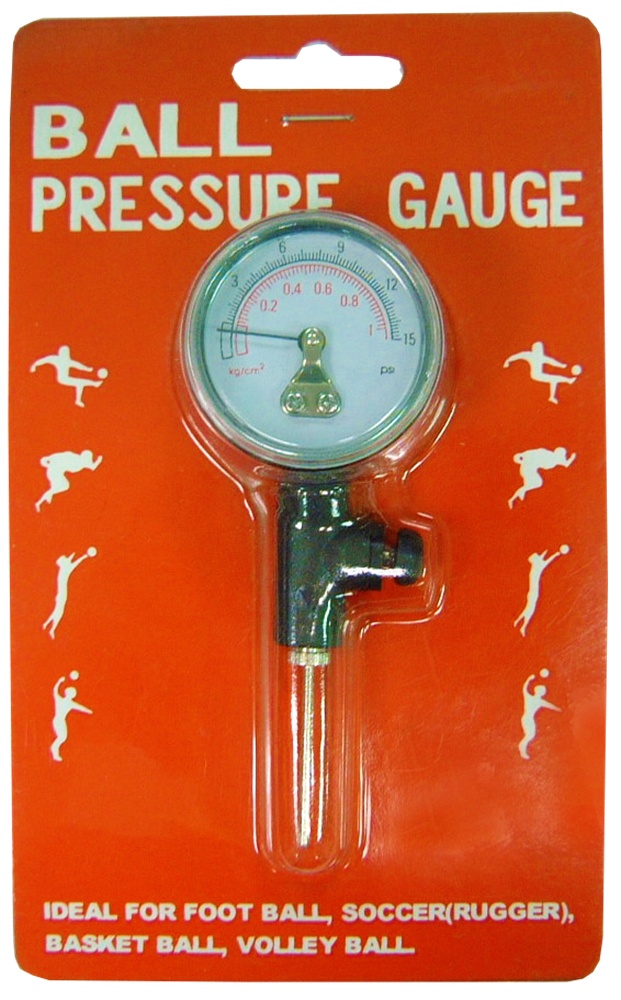
Pressure Gauge - Dial Gauge
Brand: Ace Leisure
0-15 PSI Dial Gauge
Category: Sporting Goods > Athletics > General Purpose Athletic Equipment > Ball Pump Accessories